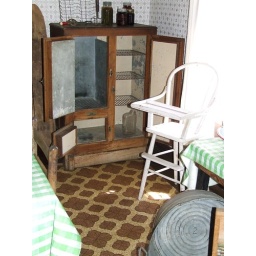
Ice box and high chair were among the items donated by the community.